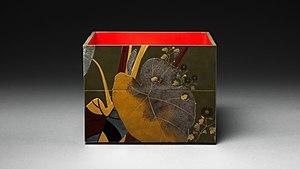
Shibata Zeshin est un peintre et laqueur japonais à la technique innovante de la fin de l'époque d'Edo et du début de l'ère Meiji. Au Japon, il est à la fois perçu comme trop moderne et suiveur du mouvement d'occidentalisation, mais aussi comme un traditionaliste trop conservateur qui n'a rien fait pour se démarquer de ses contemporains. Malgré cette curieuse réputation dans son pays d'origine, Zeshin a fini par être bien considéré et son œuvre bien étudiée dans le monde de l'art en Occident, en particulier en Angleterre et aux États-Unis.